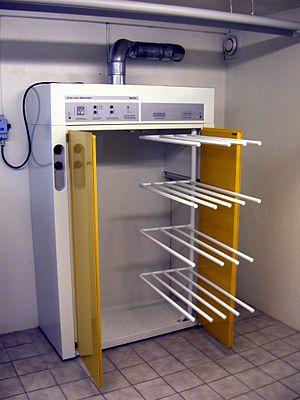
Un sèche-linge est un appareil électroménager destiné à retirer l'humidité du linge essoré après son lavage. Les termes de sécheuse ou encore de séchoir sont également utilisés, notamment au Québec, au Nouveau-Brunswick ou en Belgique, alors que le mot tumbler l'est dans certains cantons de Suisse romande.